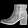
Label: Ankle boot